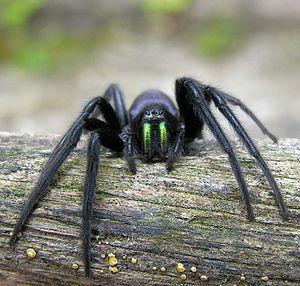
Segestria est un genre d'araignées aranéomorphes de la famille des Segestriidae.